John II of Aragon

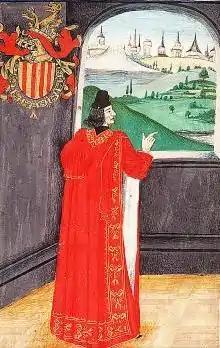
John as a Knight of the Golden FleeceMiniature from the southern Netherlands, 1473

John II (Spanish: "Juan II", Catalan: "Joan II", Aragonese: "Chuan II" and ; 29 June 1398 – 20 January 1479), called the Great ("el Gran") or the Faithless ("el Sense Fe"), was King of Aragon from 1458 until his death in 1479. As the husband of Queen Blanche I of Navarre, he was King of Navarre from 1425 to 1479. John was also King of Sicily from 1458 to 1468.